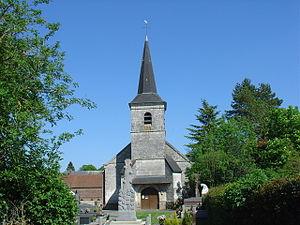
Église d'Herlin-le-Sec
Herlin-le-Sec est une commune française située dans le département du Pas-de-Calais en région Hauts-de-France.